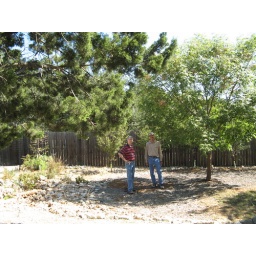
Two men out standing in their field